Sky position (RA, Dec in degrees): 126.274, 9.252
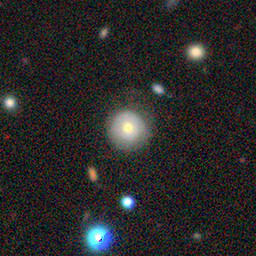
Galaxy morphology: Round Smooth Galaxies